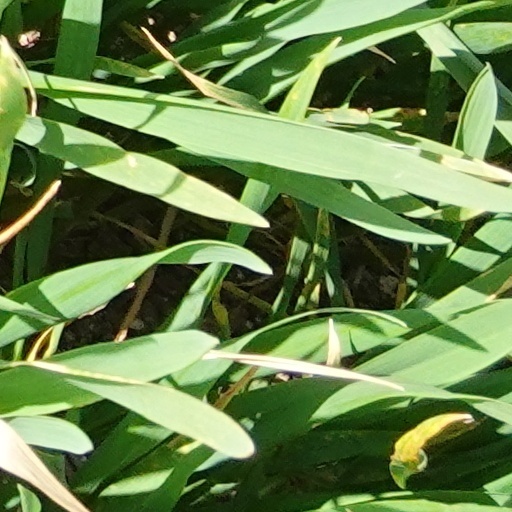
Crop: wheat